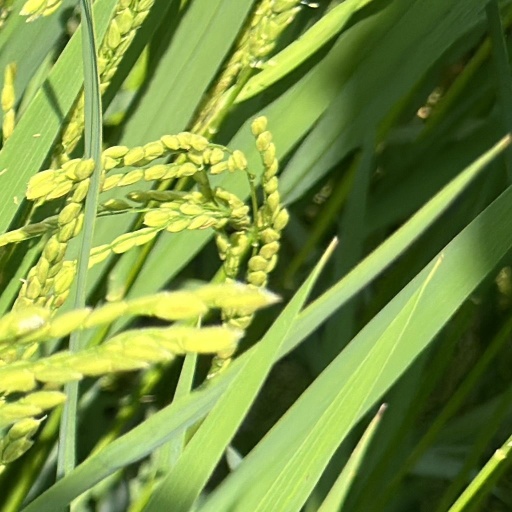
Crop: rice